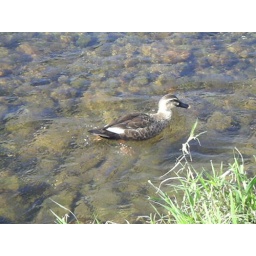
The ducks were swimming in the river.